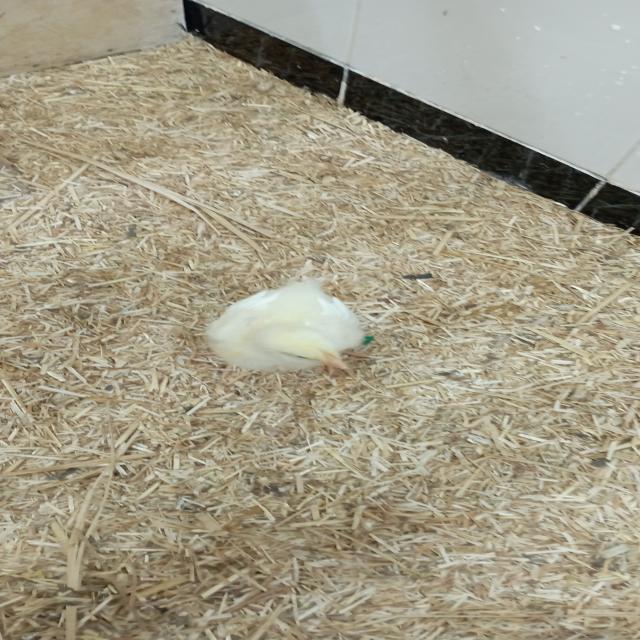
Weight: 191 g